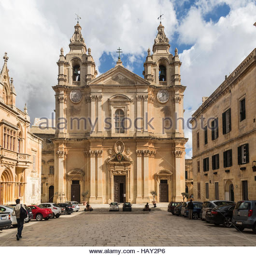
paved approach in the citadel